Anita Blaze

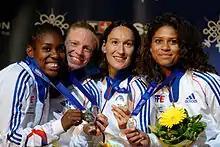
Blaze (left) with Team France at the 2013 World Fencing Championships

Blaze was born in Guadeloupe, an overseas region of France. She took up fencing at the age of four and learnt the sport in the club of Petit-Bourg. She quickly showed talent and was selected into a centre for promising athletes in metropolitan France. She won a team silver medal in the 2008 Cadet European Championships in Rovigo and an individual silver medal in the 2010 Junior World Championships in Baku.